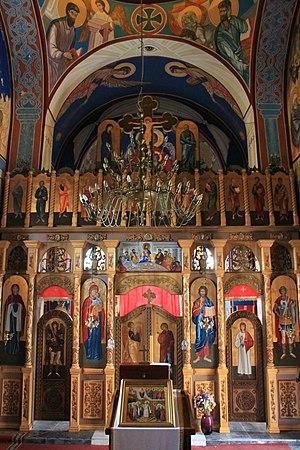
Le monastère de Privina Glava est un monastère orthodoxe serbe situé en Voïvodine, situé sur le territoire du village de Privina Glava, dans la municipalité de Šid. C'est un des seize monastères de la Fruška gora, dans la région de Syrmie. Il dépend de l'éparchie de Syrmie et figure sur la liste des monuments culturels d'importance exceptionnelle de la République de Serbie.